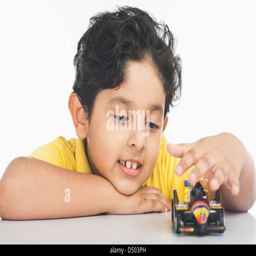
boy playing with a toy car